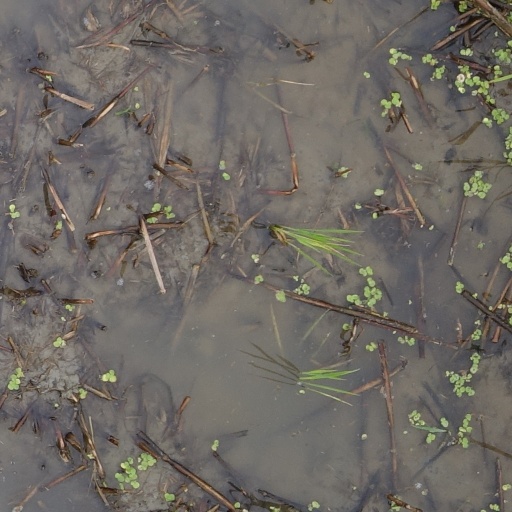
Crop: rice